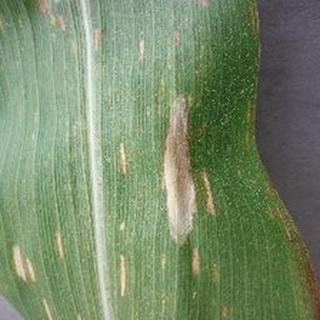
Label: corn_northern_leaf_blight